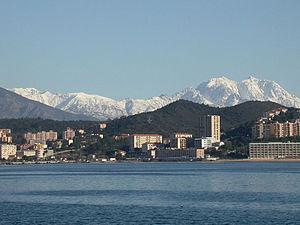
Baie d'Ajaccio